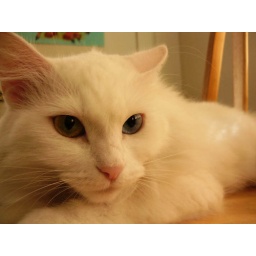
lived at ben's house in seattle. one blue eye, one green